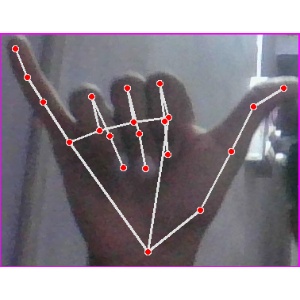
अक्षर: य